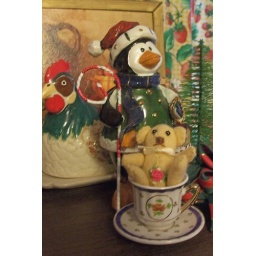
bear in a cup